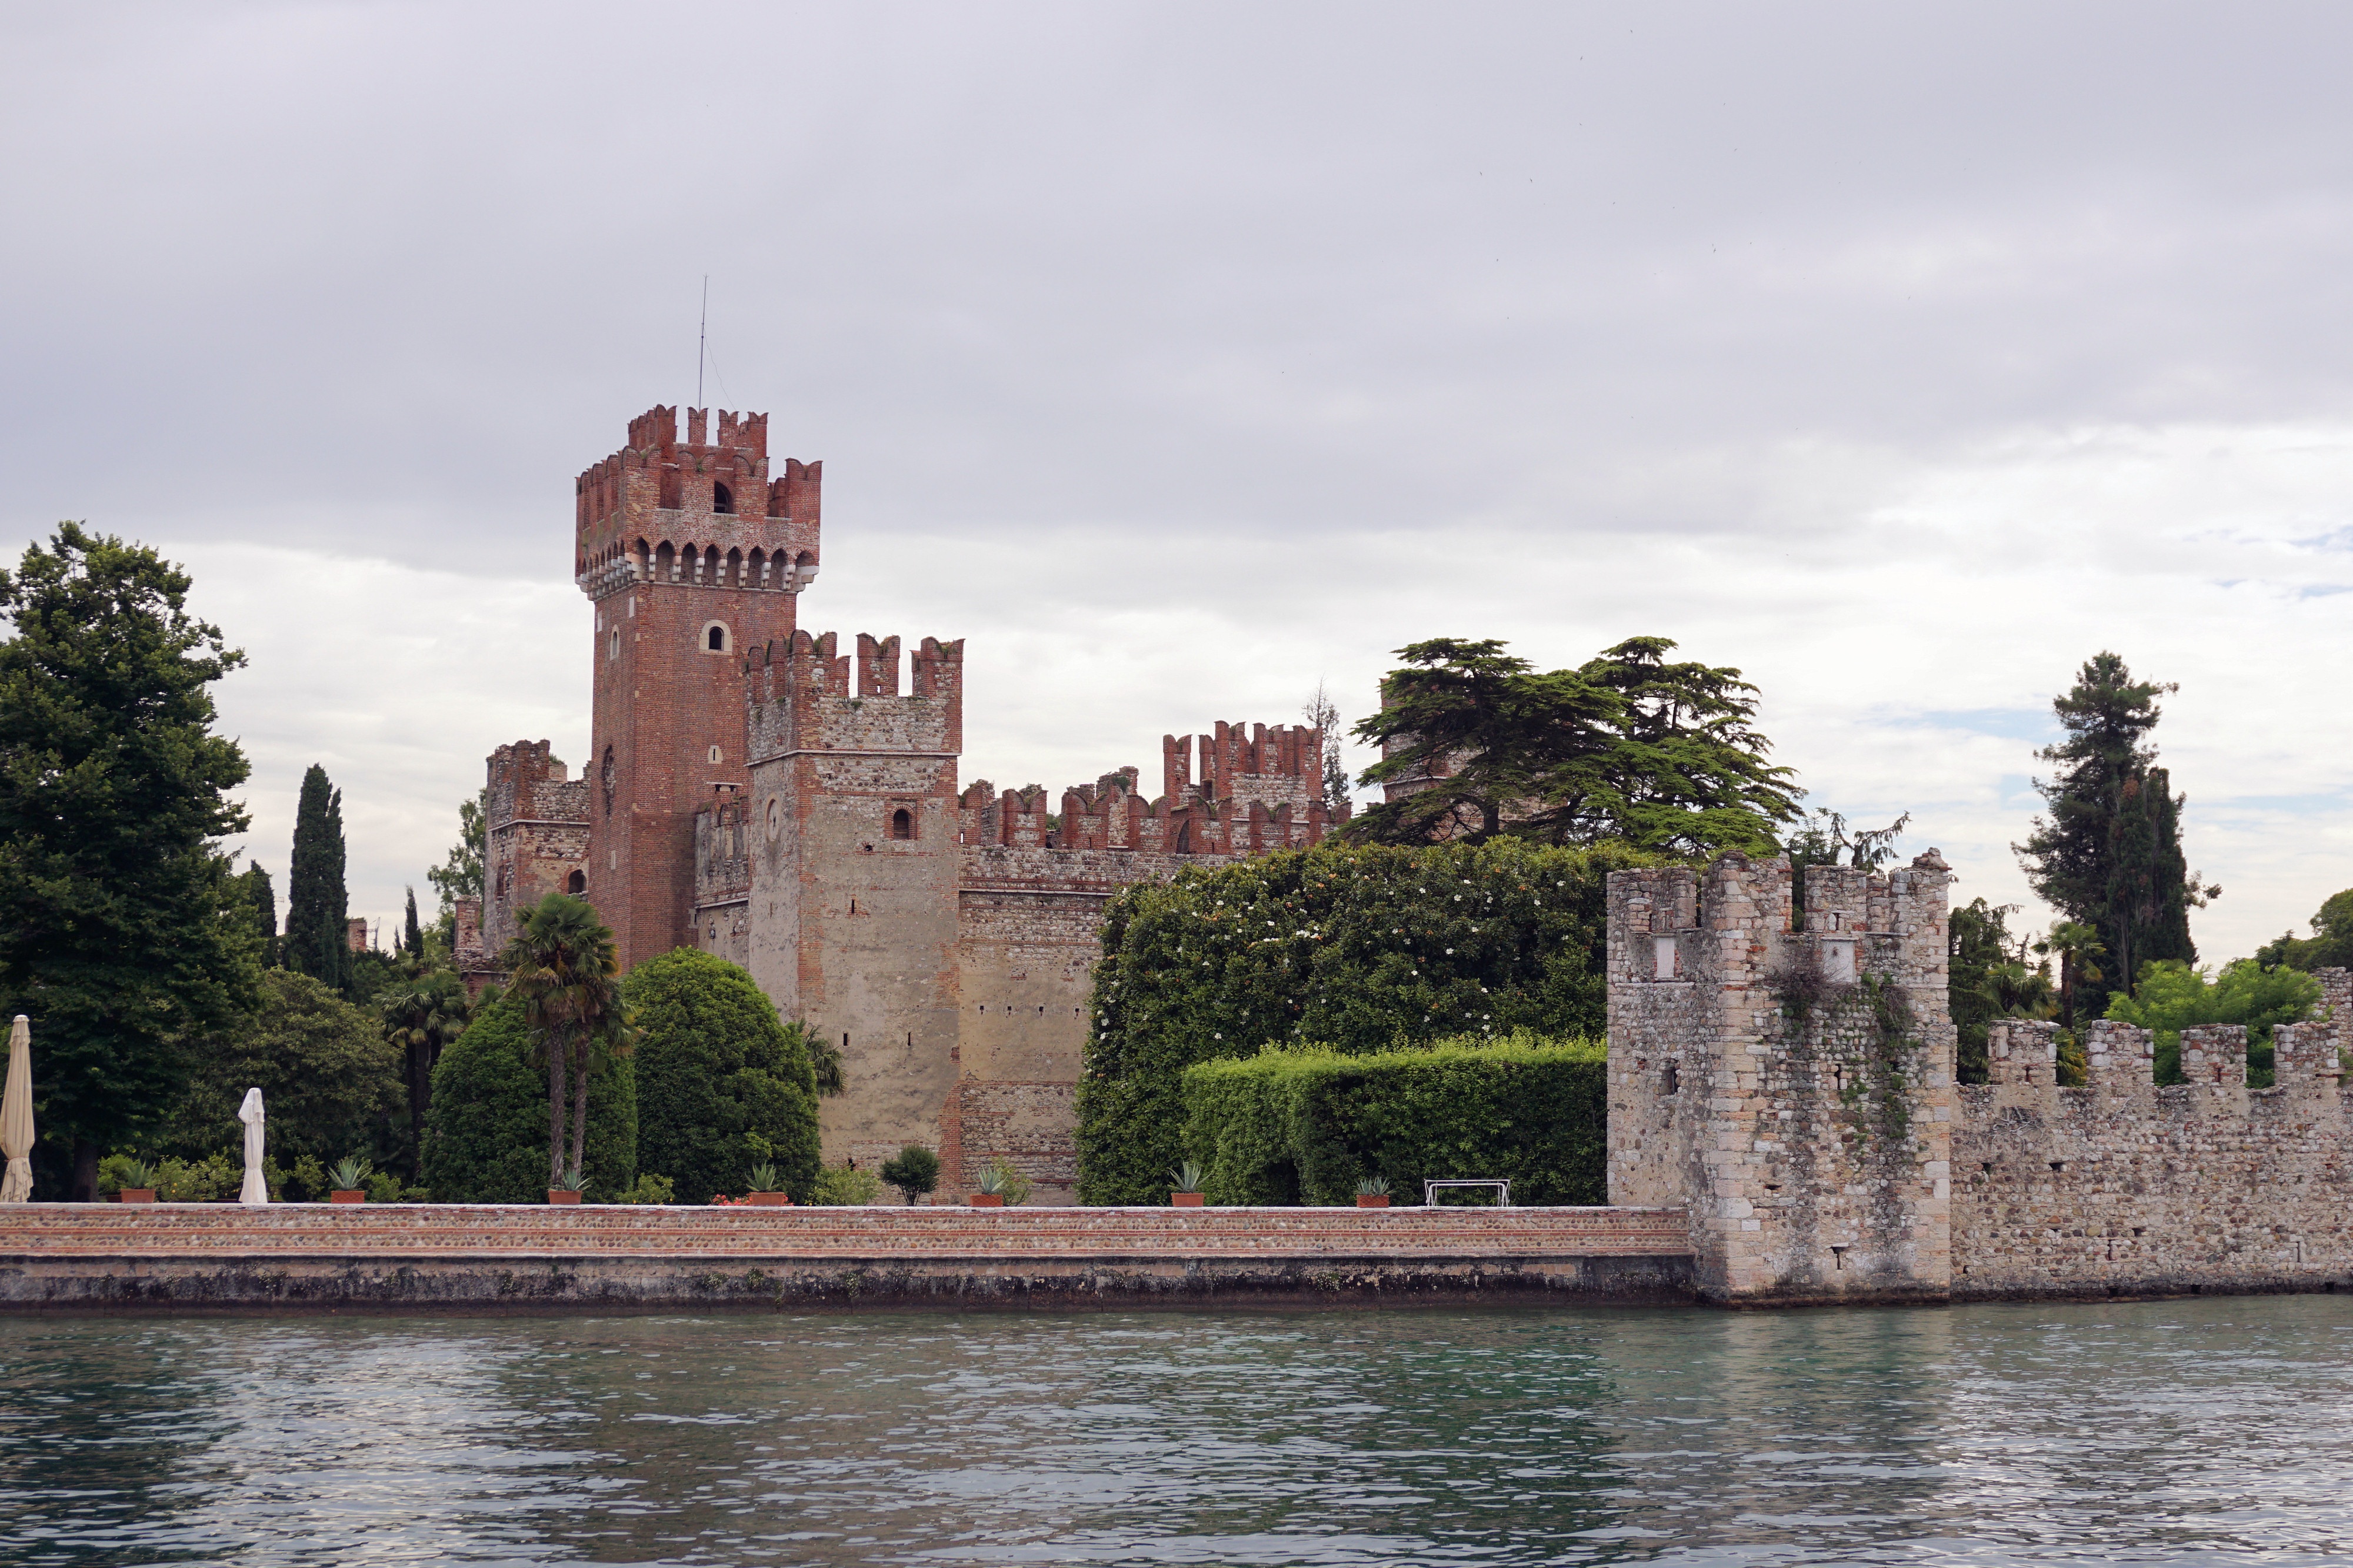
water, architecture, lake, building, chateau, palace, wall, river, vacation, mediterranean, tower, castle, landmark, italy, fortification, tourism, waterway, elder, garda, places of interest, fortress, historically, middle ages, moat, bardolino, tours